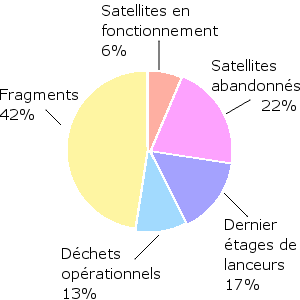
Distribution des débris spatiaux de taille supérieure à 10cm (source
Un débris spatial, dans le domaine de l'astronautique, est un objet artificiel circulant sur une orbite terrestre, amené là dans le cadre d'une mission spatiale, et qui n'est pas ou plus utilisé. Les débris spatiaux de grand taille comprennent les étages supérieurs des lanceurs spatiaux et les satellites artificiels ayant achevé leur mission. Mais la majorité des débris spatiaux résultent de l'explosion accidentelle d'engins spatiaux ou, phénomène récent, de leur collision. La dimension de ces débris peut aller d'une fraction de millimètre à la taille d'un bus. L'United States Strategic Command, qui les référence dans un catalogue public, recense en 2019, 5 400 objets de plus de 1 m en orbite géostationnaire, 34 000 objets de plus de 10 cm circulant en orbite basse, et, selon un modèle statistique de l'ESA 900 000 objets de plus de 1 cm et 130 000 000 objets de plus de 1 mm. Les débris spatiaux sont progressivement éliminés car leur altitude diminue en raison de la perte de vitesse due aux frottements dans l'atmosphère résiduelle. Ils finissent par brûler dans l'atmosphère terrestre lors de leur rentrée atmosphérique.